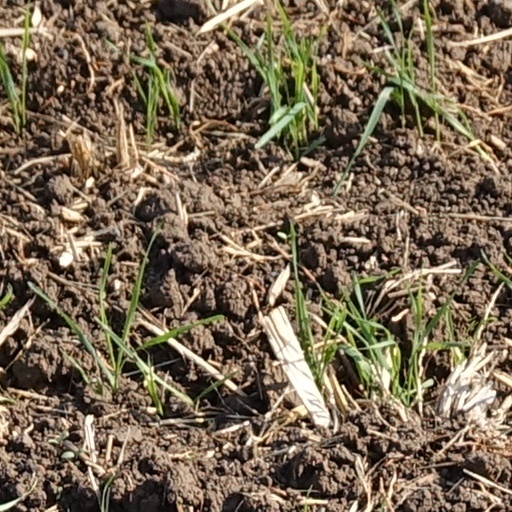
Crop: wheat